Athletics at the 1957 World Festival of Youth and Students

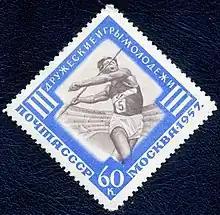
Soviet stamp marking athletics at the 1957 World Festival of Youth and Students

The 6th World Festival of Youth and Students featured an athletics competition among its programme of events. The events were contested in Moscow, Soviet Union in August 1957. Mainly contested among Eastern European athletes, it served as an alternative to the more Western European-oriented 1957 World University Games held in Paris the same year in September.